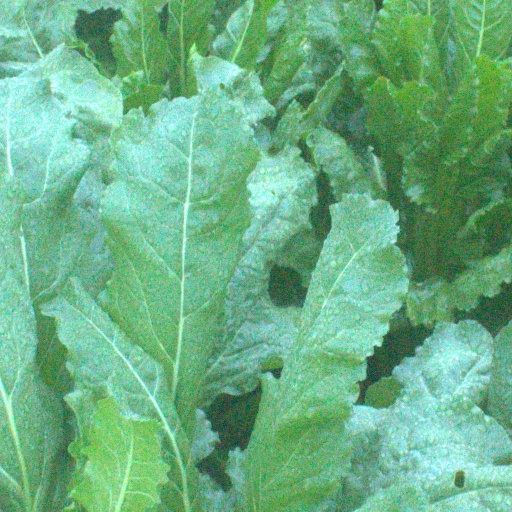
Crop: sugar beet